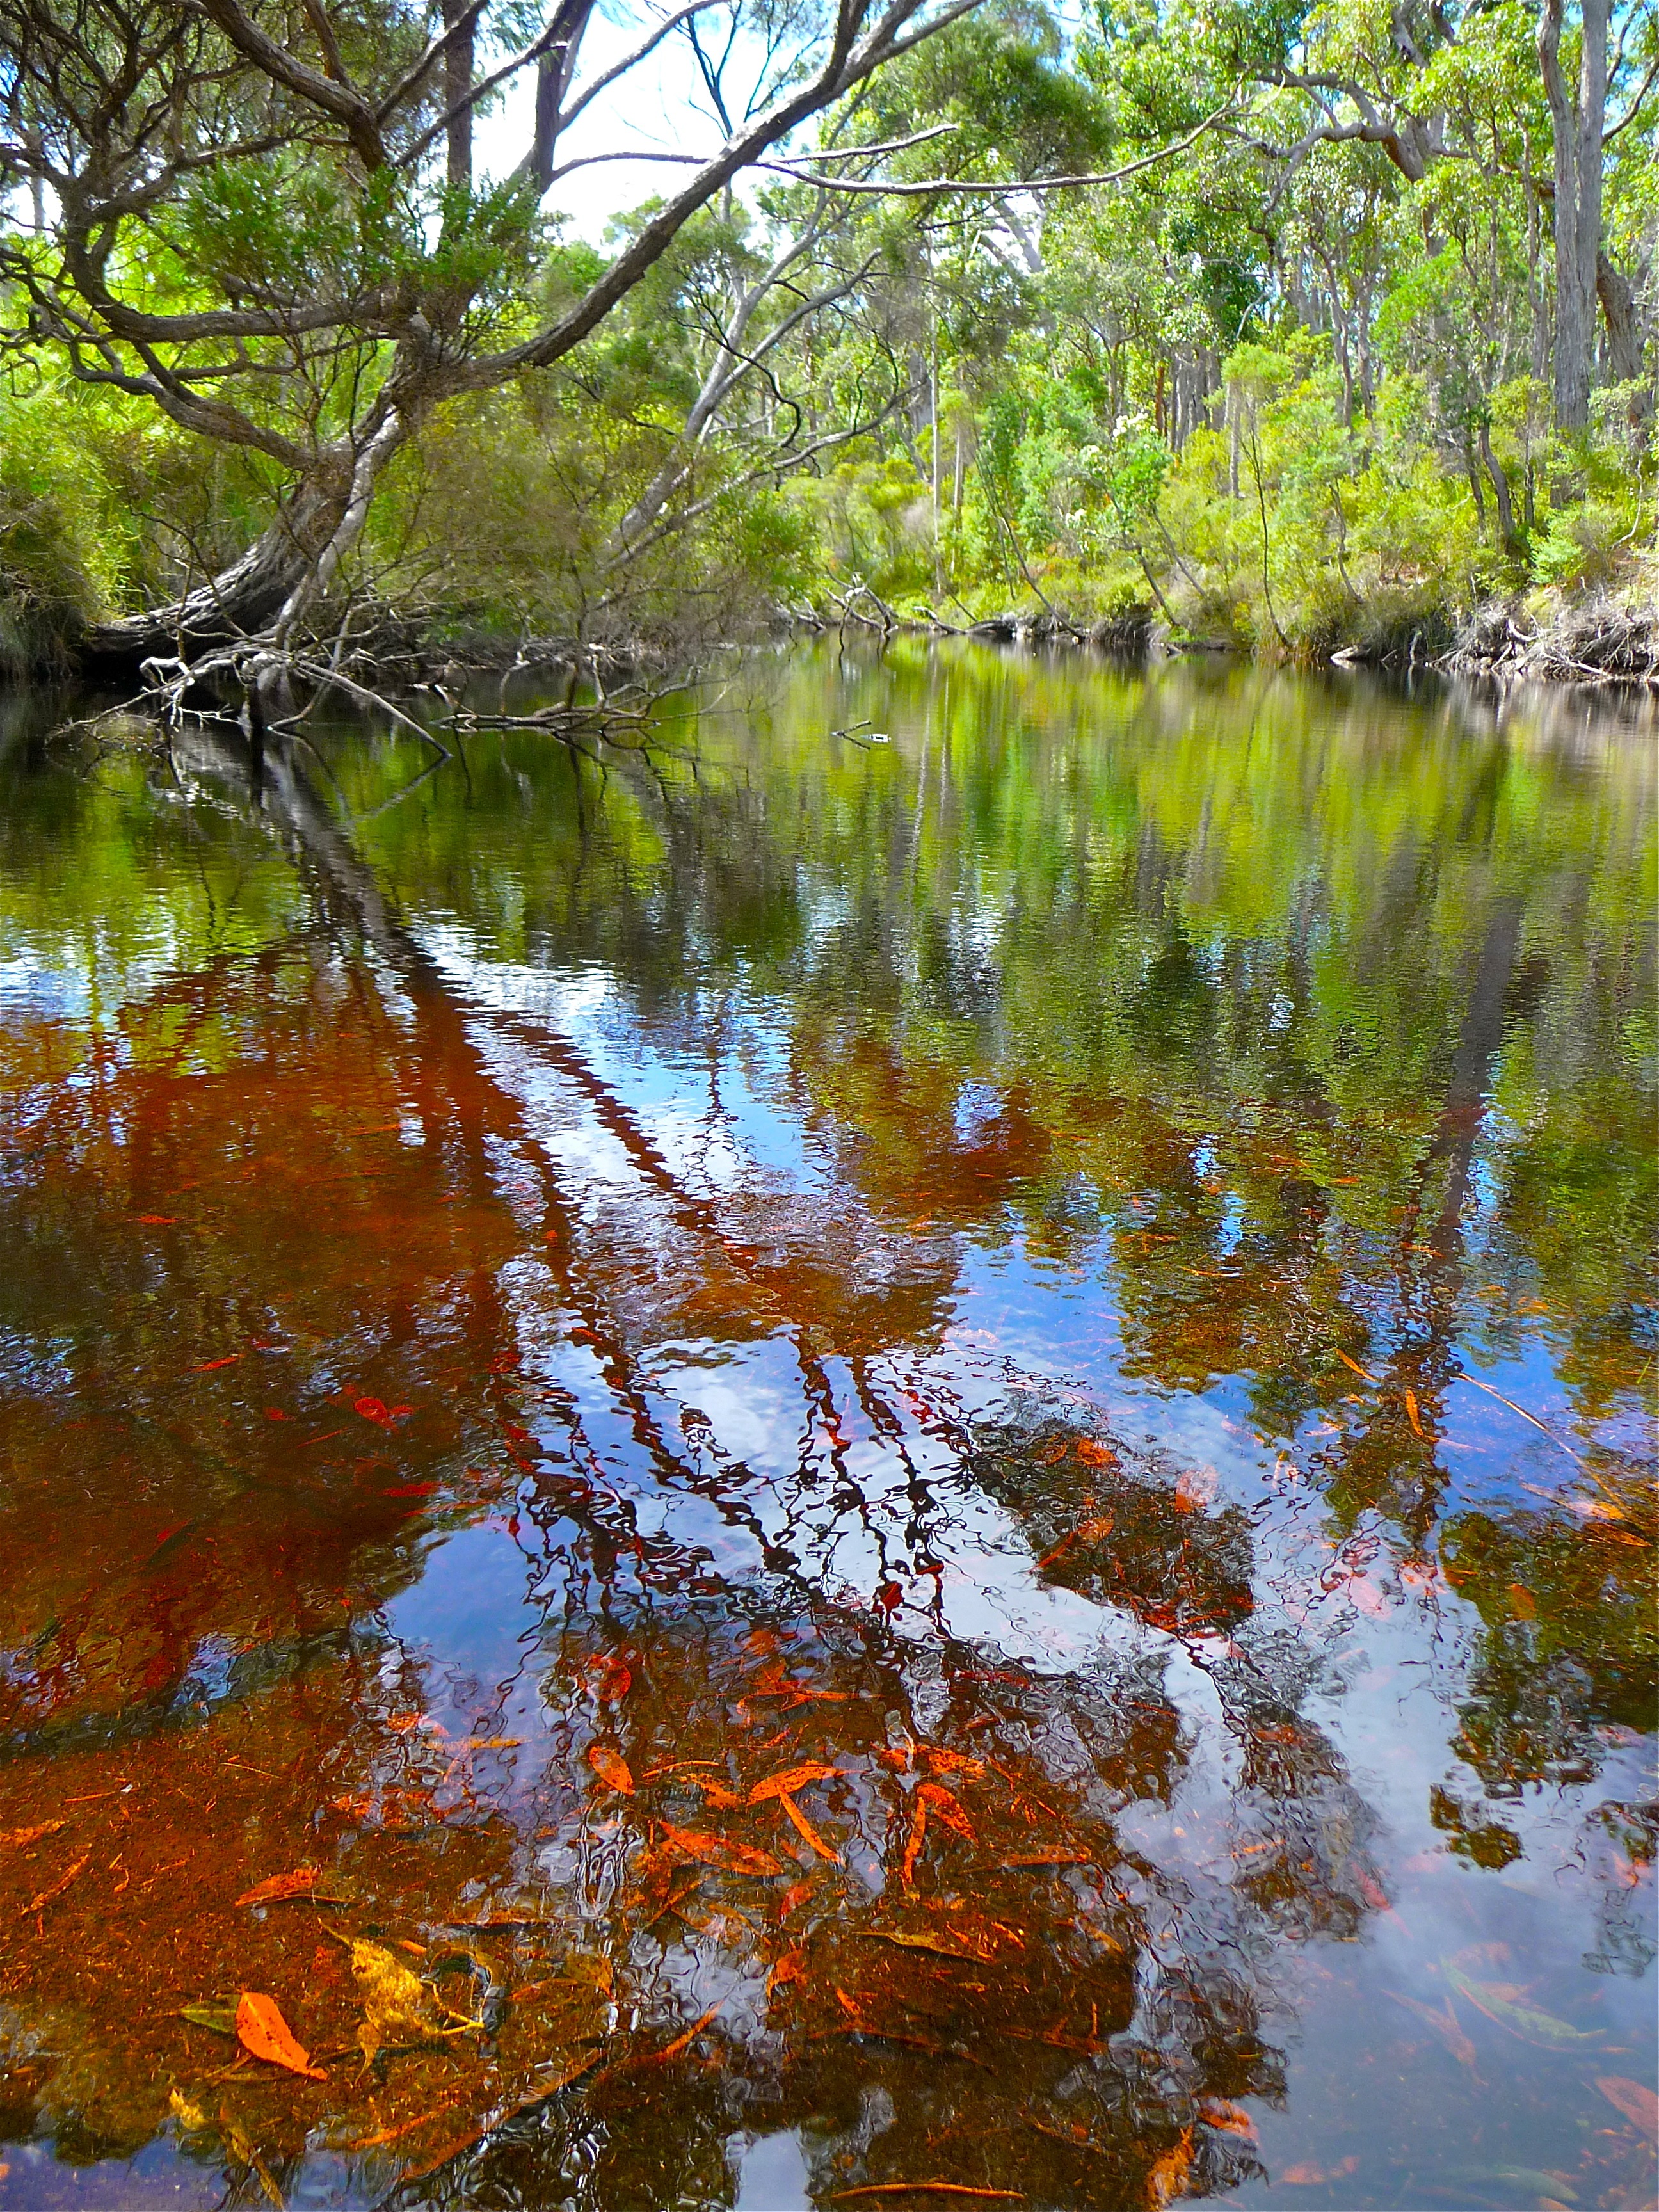
tree, water, nature, creek, swamp, leaf, river, pond, foliage, stream, reflection, tranquil, peaceful, autumn, scenery, season, waterway, body of water, leaves, outdoors, wetland, reflections, beautiful, woodland, habitat, watercourse, natural environment, woody plant, bayou